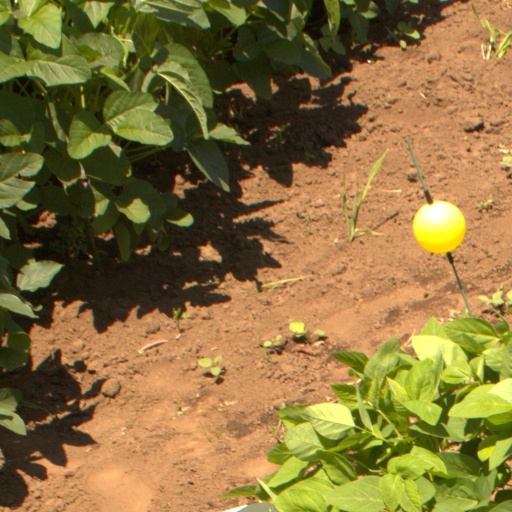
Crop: soybean